Salamis Island

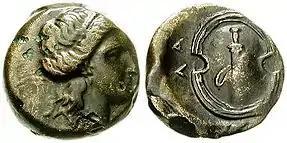
Coin of Salamis, 339–318 BC. Obverse: Female head. Reverse: Boeotian shield (shield of Ajax) and sword in sheath

Salamis was probably first colonised by Aegina and later occupied by Megara, but became an Athenian possession in the time of Solon or Peisistratos, following the war between Athens and Megara around 600 BC. According to Strabo, the ancient capital was at the south of the island; in classical times it was to the east, on the Kamatero Peninsula overlooking the Strait of Salamis; in modern times it is on the west.